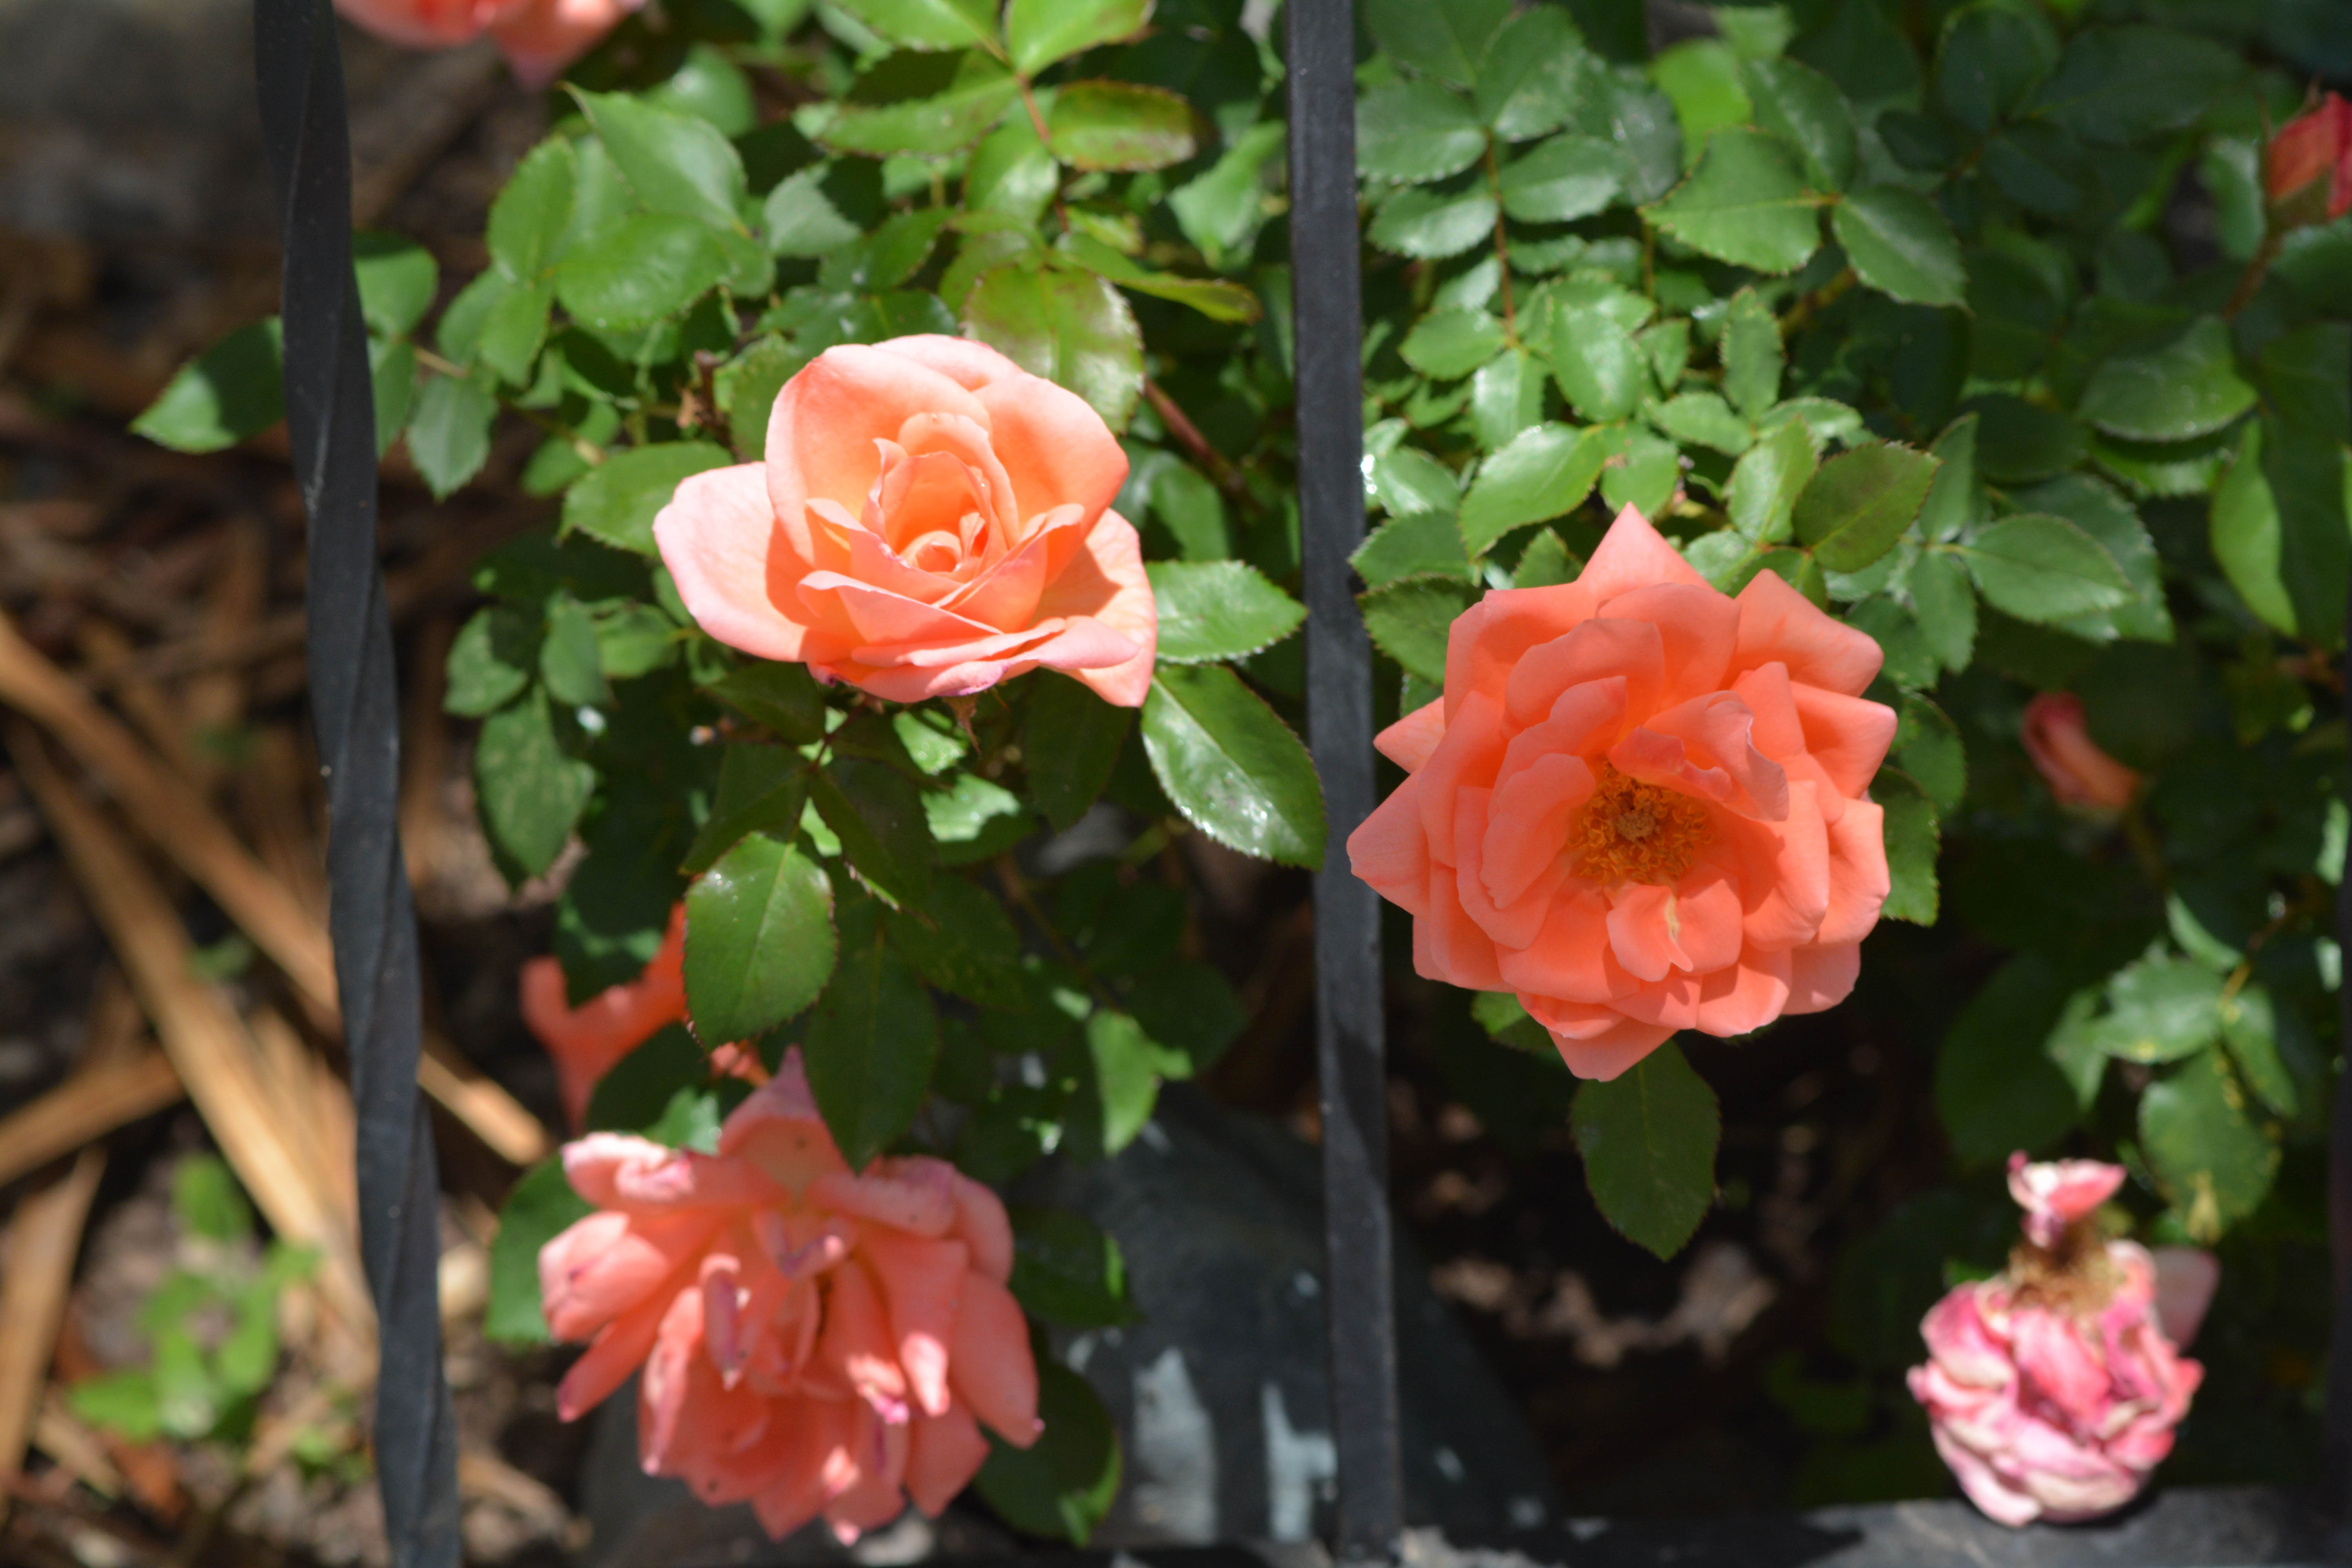
plant, flower, petal, rose, flora, shrub, santafe, truchas, northernnewmexico, pueblosantafe, floribunda, flowering plant, garden roses, rose family, land plant